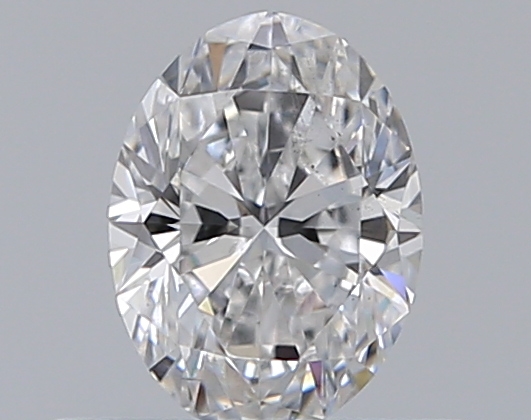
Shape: oval
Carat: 0.5
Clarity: VS2
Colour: D
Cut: EX
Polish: EX
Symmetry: VG
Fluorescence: N
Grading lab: GIA
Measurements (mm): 6.03 x 4.43 x 2.82